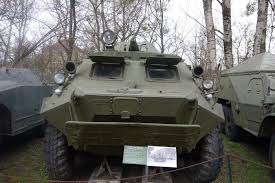
Label: BTR-80